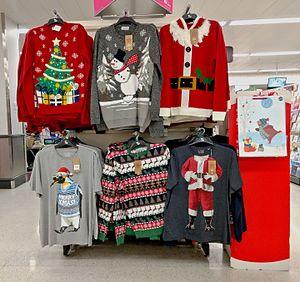
Le pull de Noël ou chandail de Noël est un pull ou un chandail tricoté, décoré dans un style soulignant la fête de Noël ou selon un thème hivernal. Ces vêtements font partie de la culture populaire en tant que symbole kitsch.